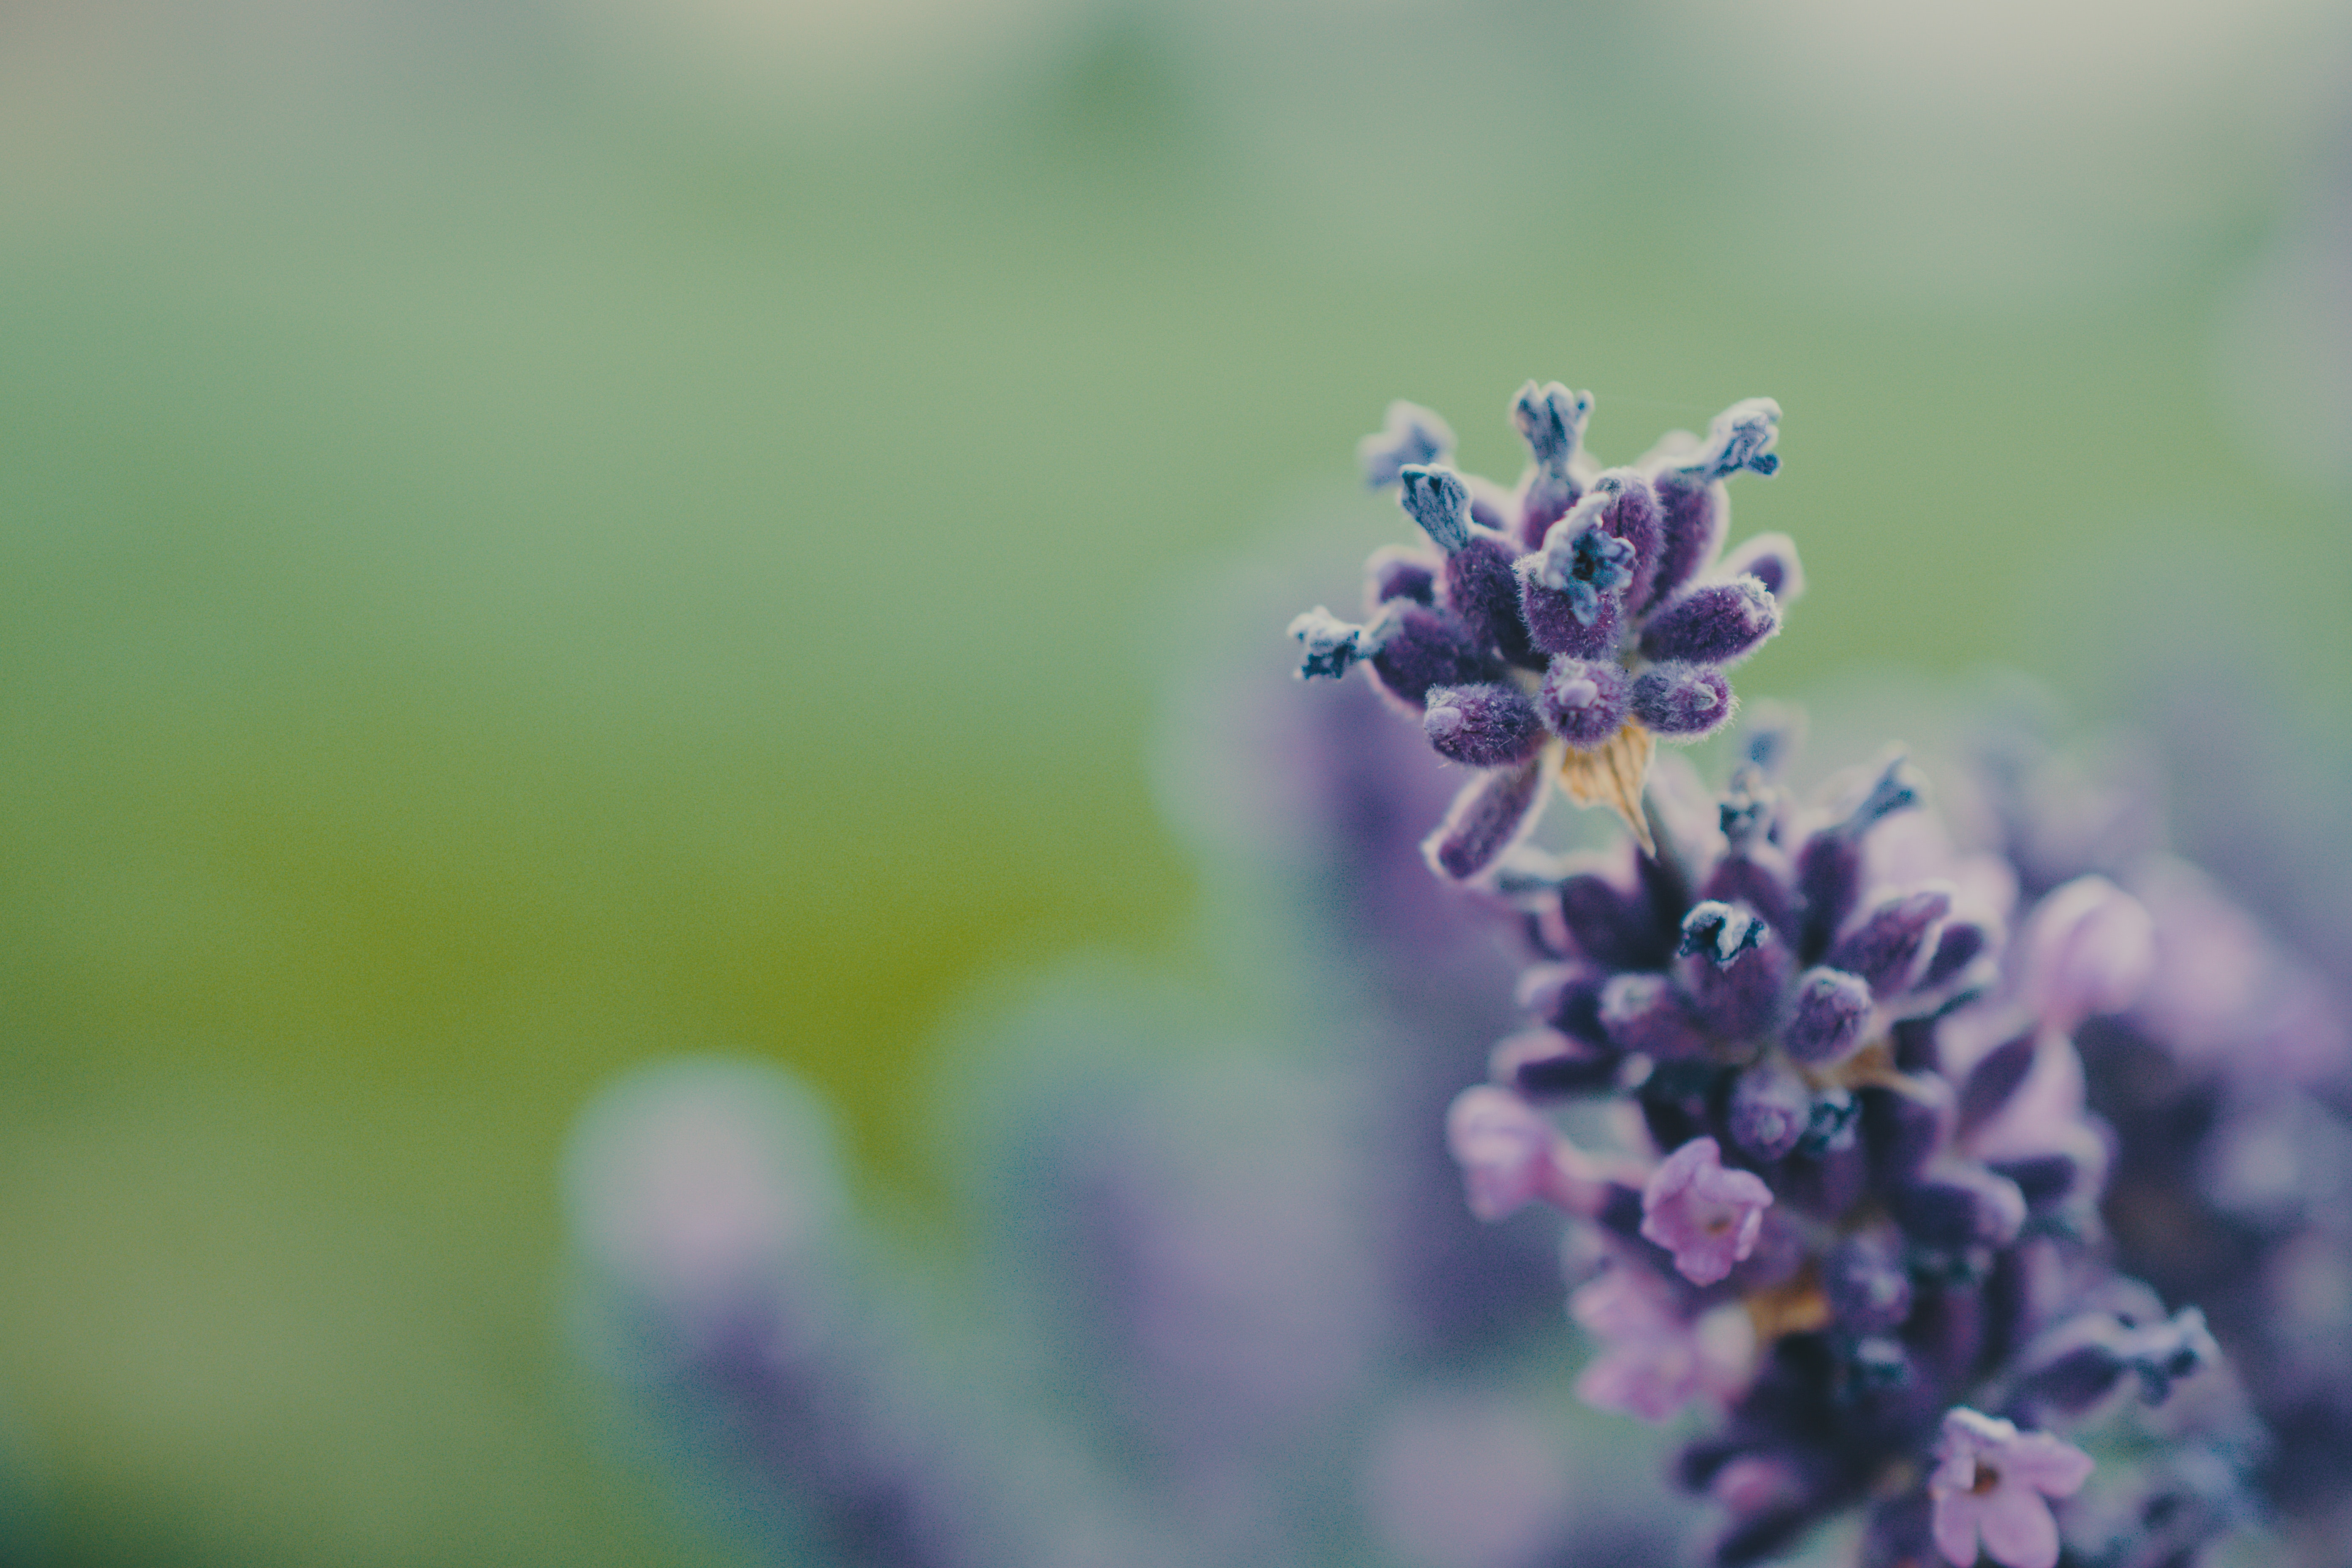
flower, flowering plant, lavender, purple, blue, plant, lilac, english lavender, violet, macro photography, spring, close up, lupin, photography, bluebonnet, wildflower, petal, nepeta, borage family, buddleia, lavandula dentata, perennial plant